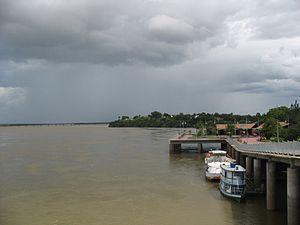
Le Rio Branco est un cours d'eau de l'État du Roraima au Brésil. Il est le principal affluent de la rive nord du Rio Negro, donc un sous-affluent de l'Amazone.